Thomas Francis McNulty

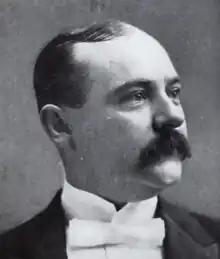
McNulty in 1914 publication

Thomas Francis McNulty (September 10, 1859 – May 25, 1932) was an American Democratic political operative and epithetist. He was at one-time sheriff of Baltimore, Maryland. McNulty is most remembered, however, as the composer of the children's song "The Old Grey Mare".